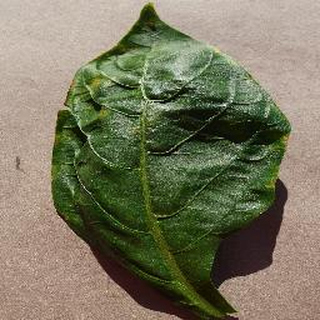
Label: bell_pepper_bacterial_spot